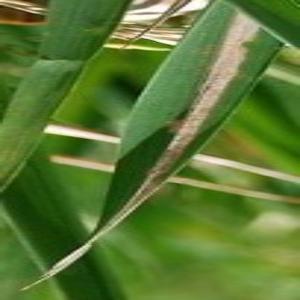
Disease: Bacterialblight